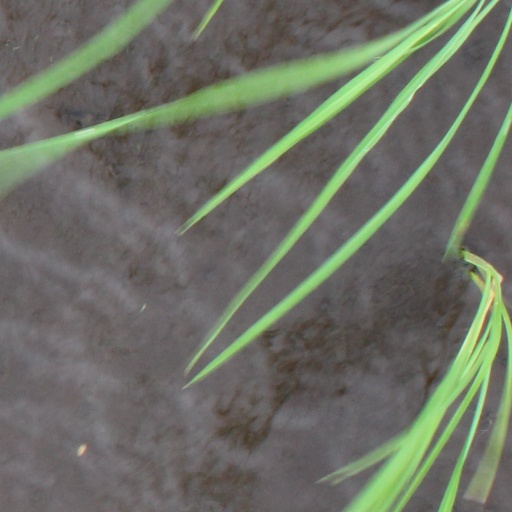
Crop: rice